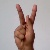
The image shows a hand gesture representing the letter 'K' in Indian Sign Language.